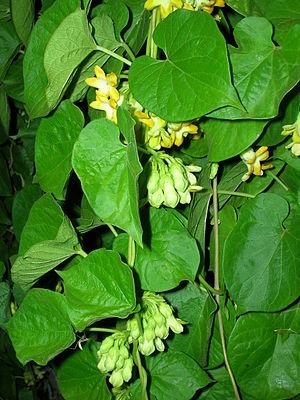
La cuisine thaïlandaise, bien que semblable en certains points avec celle de ses voisins chinois, indiens et birmans, se démarque par des saveurs et ingrédients originaux : curry, menthe, citronnelle, coriandre, basilic rouge. Pimentée à l'excès pour le palais occidental et presque toujours accompagnée de nuoc mam, elle rencontre un succès international croissant. Voici donc une liste des ingrédients utilisés en cuisine thaïlandaise.